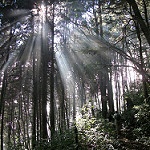
Label: forest